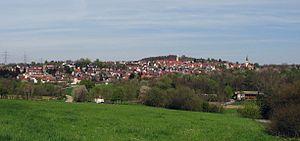
Großbettlingen est une commune de Bade-Wurtemberg, située dans l'arrondissement d'Esslingen, dans la région de Stuttgart, dans le district de Stuttgart.